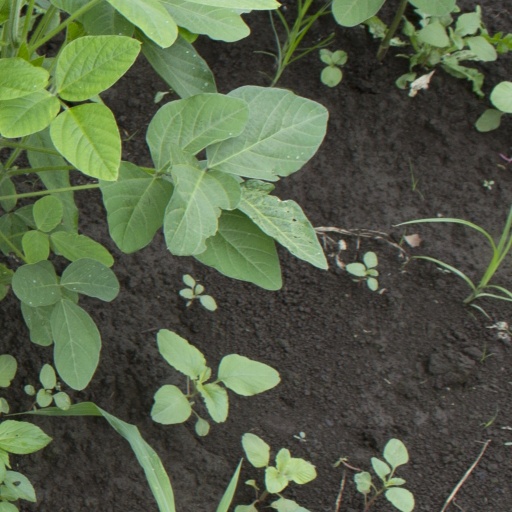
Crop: soybean